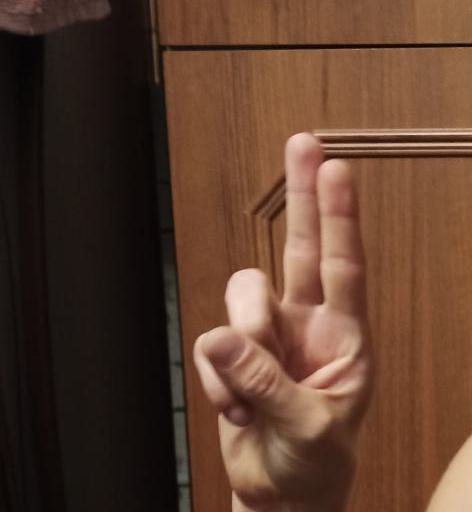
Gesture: two_up